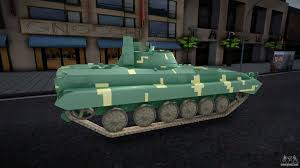
Label: BMP